Lauhala

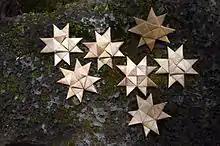
German stars made from "lauhala" in Puna, Hawaiʻi

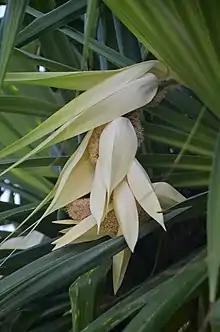
"Hīnano": the rare male flower of hala "(Pandanus tectorius)"

Many Pacific cultures weave, plait, or braid the leaves of the "P. tectorius" to create useful items such as baskets, mats and hats. Though it is a long and arduous process to prepare the leaves for weaving, the final products are works of art with a pleasing earthy feel.